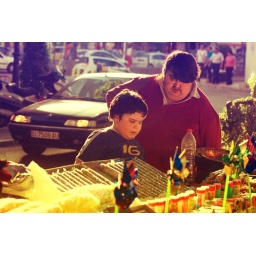
This is a famous street seller in Granada. He was showing to his son how the family business works